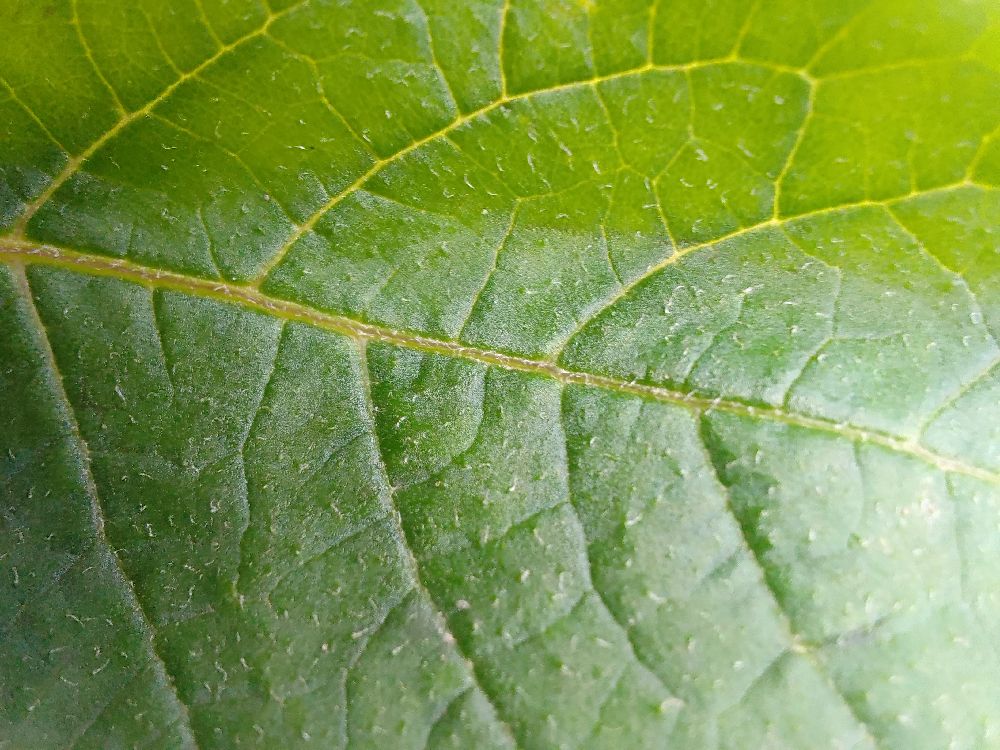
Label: Healthy